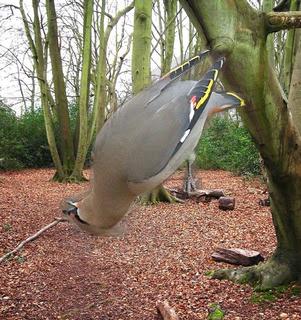
Bird species: Bohemian_Waxwing
Bird type: landbird
Background: land